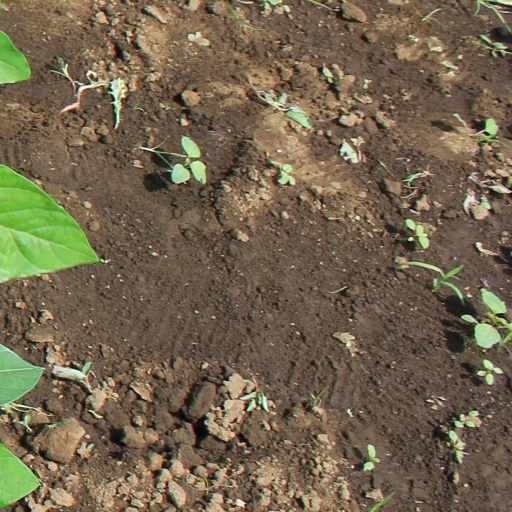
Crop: soybean